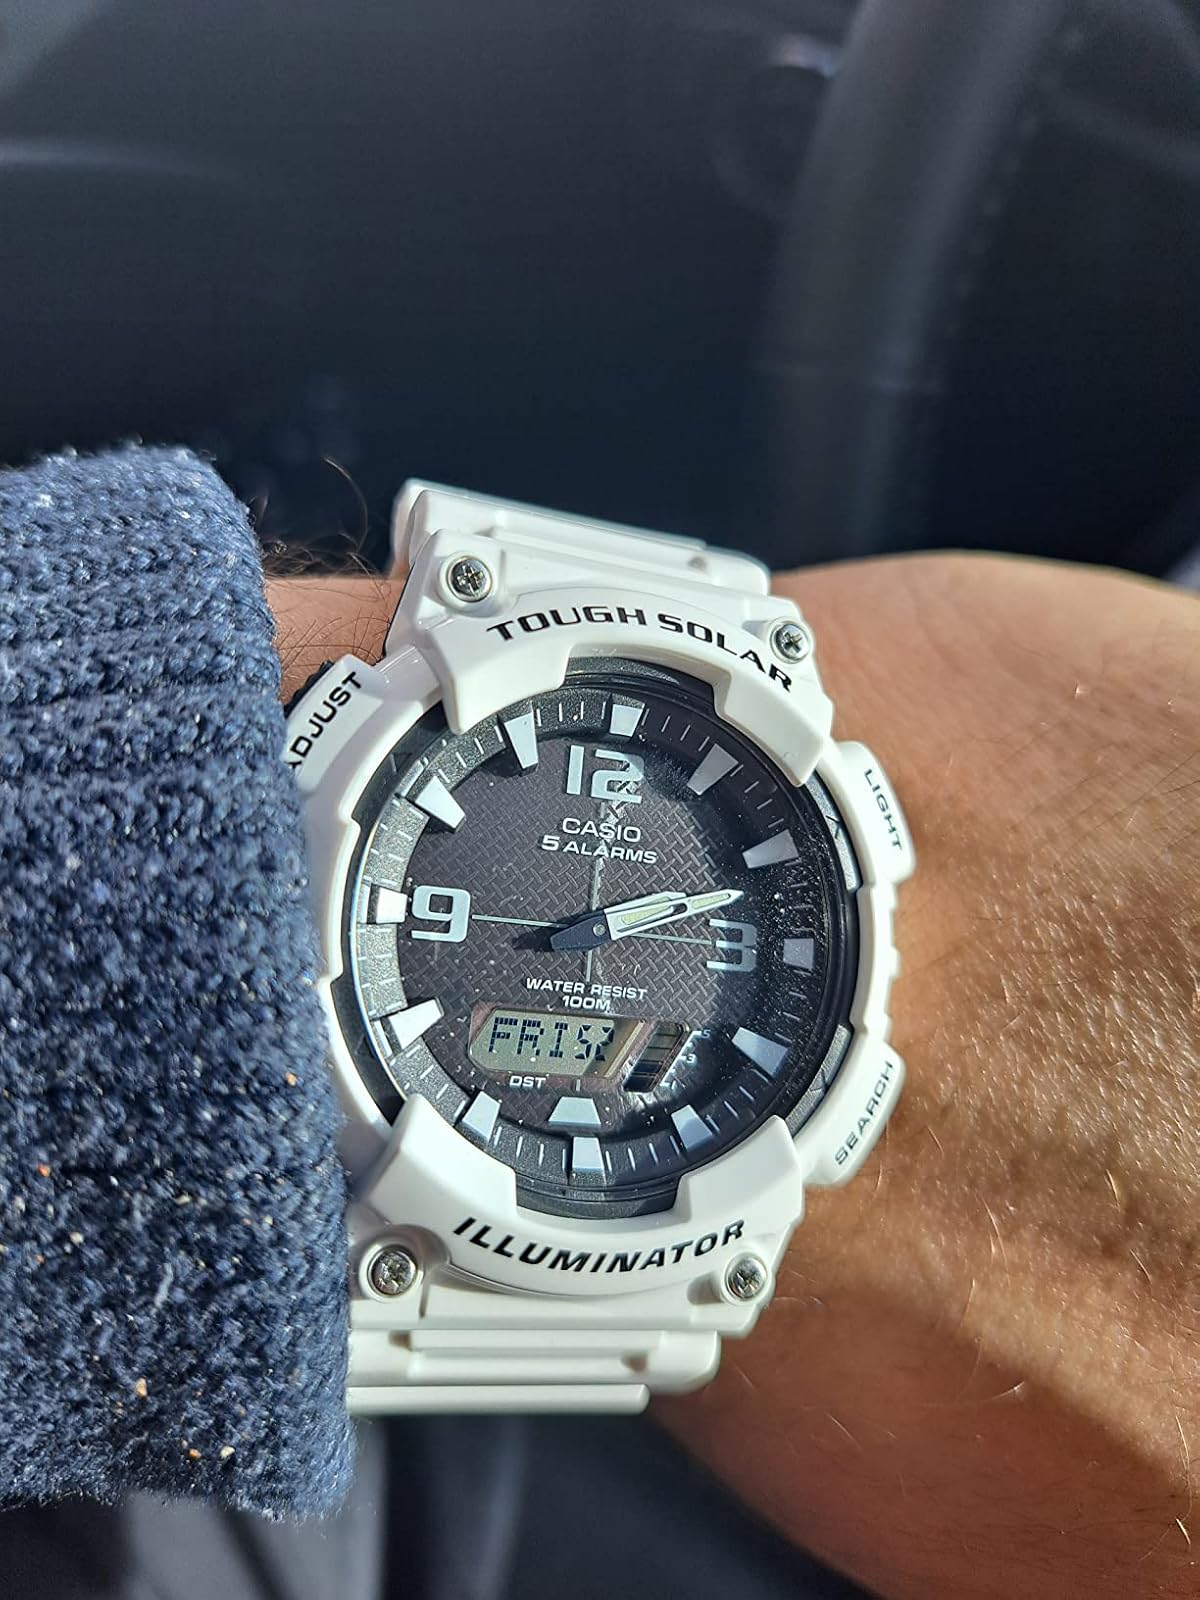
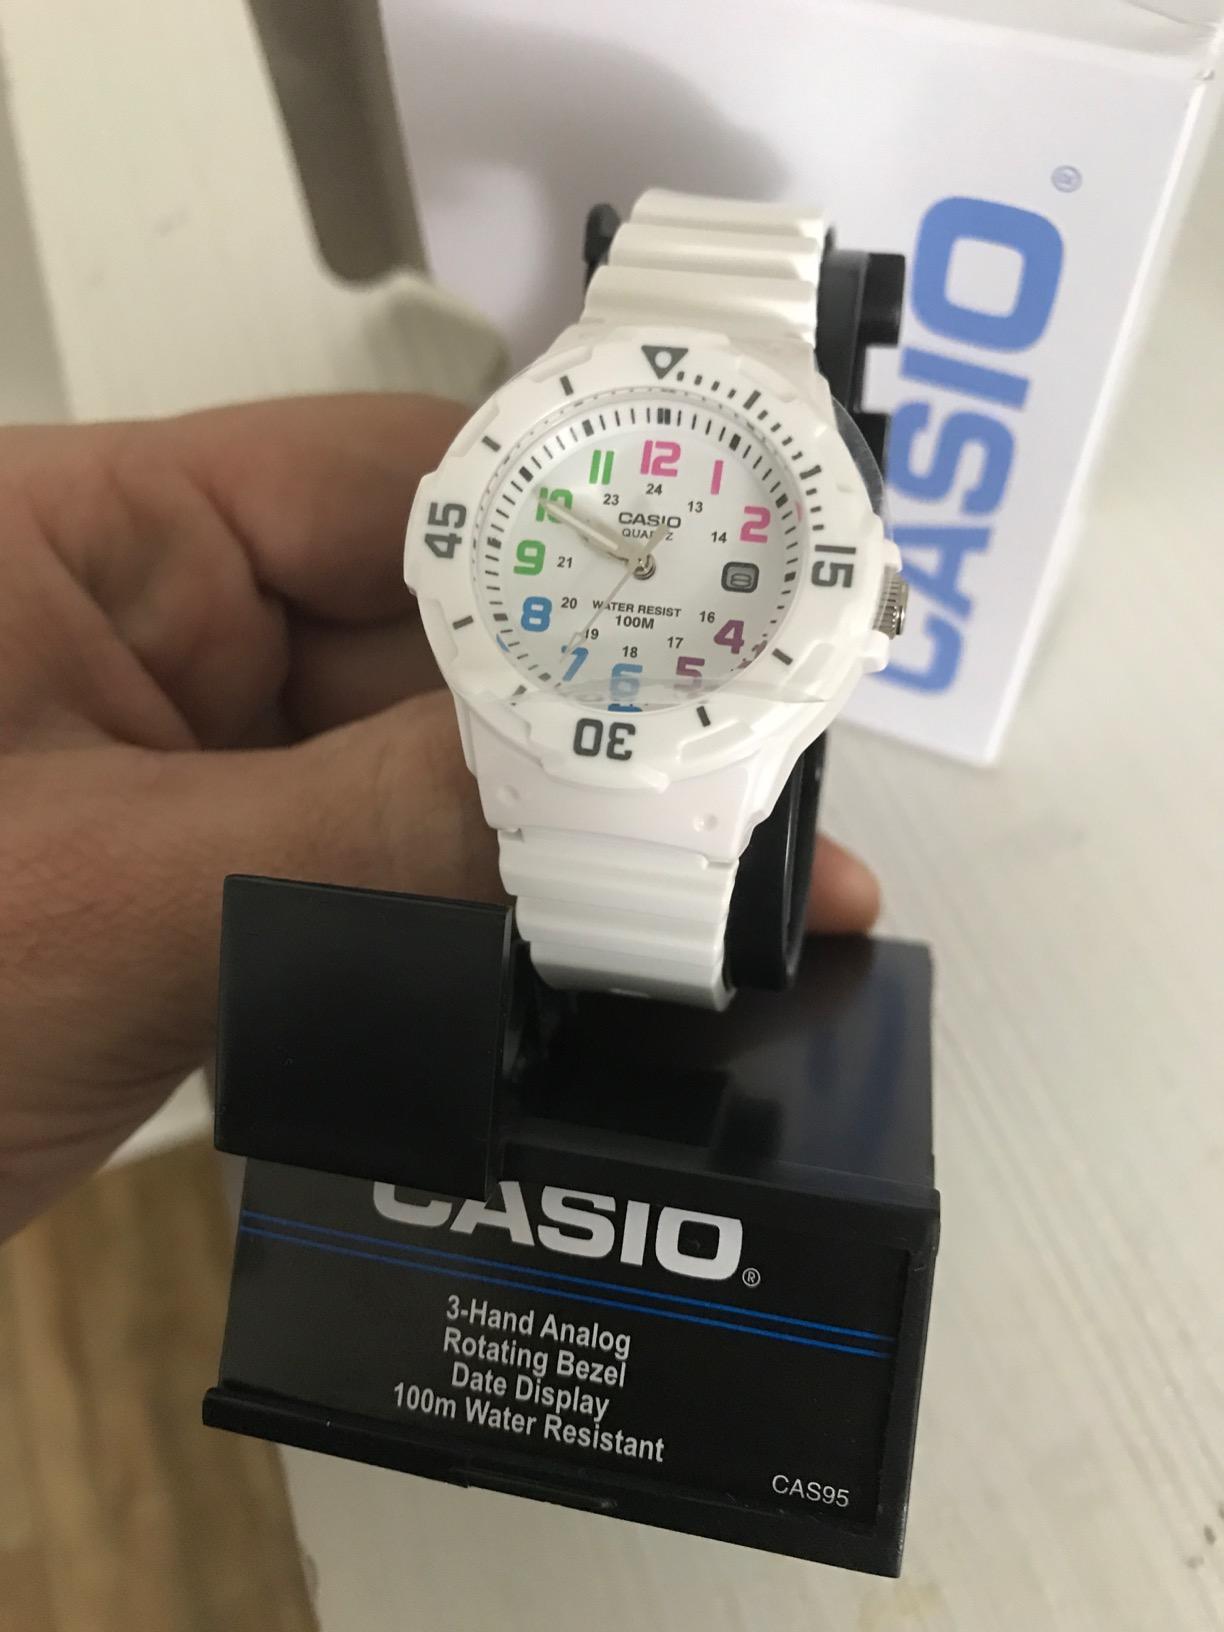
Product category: accessories_watch
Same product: no